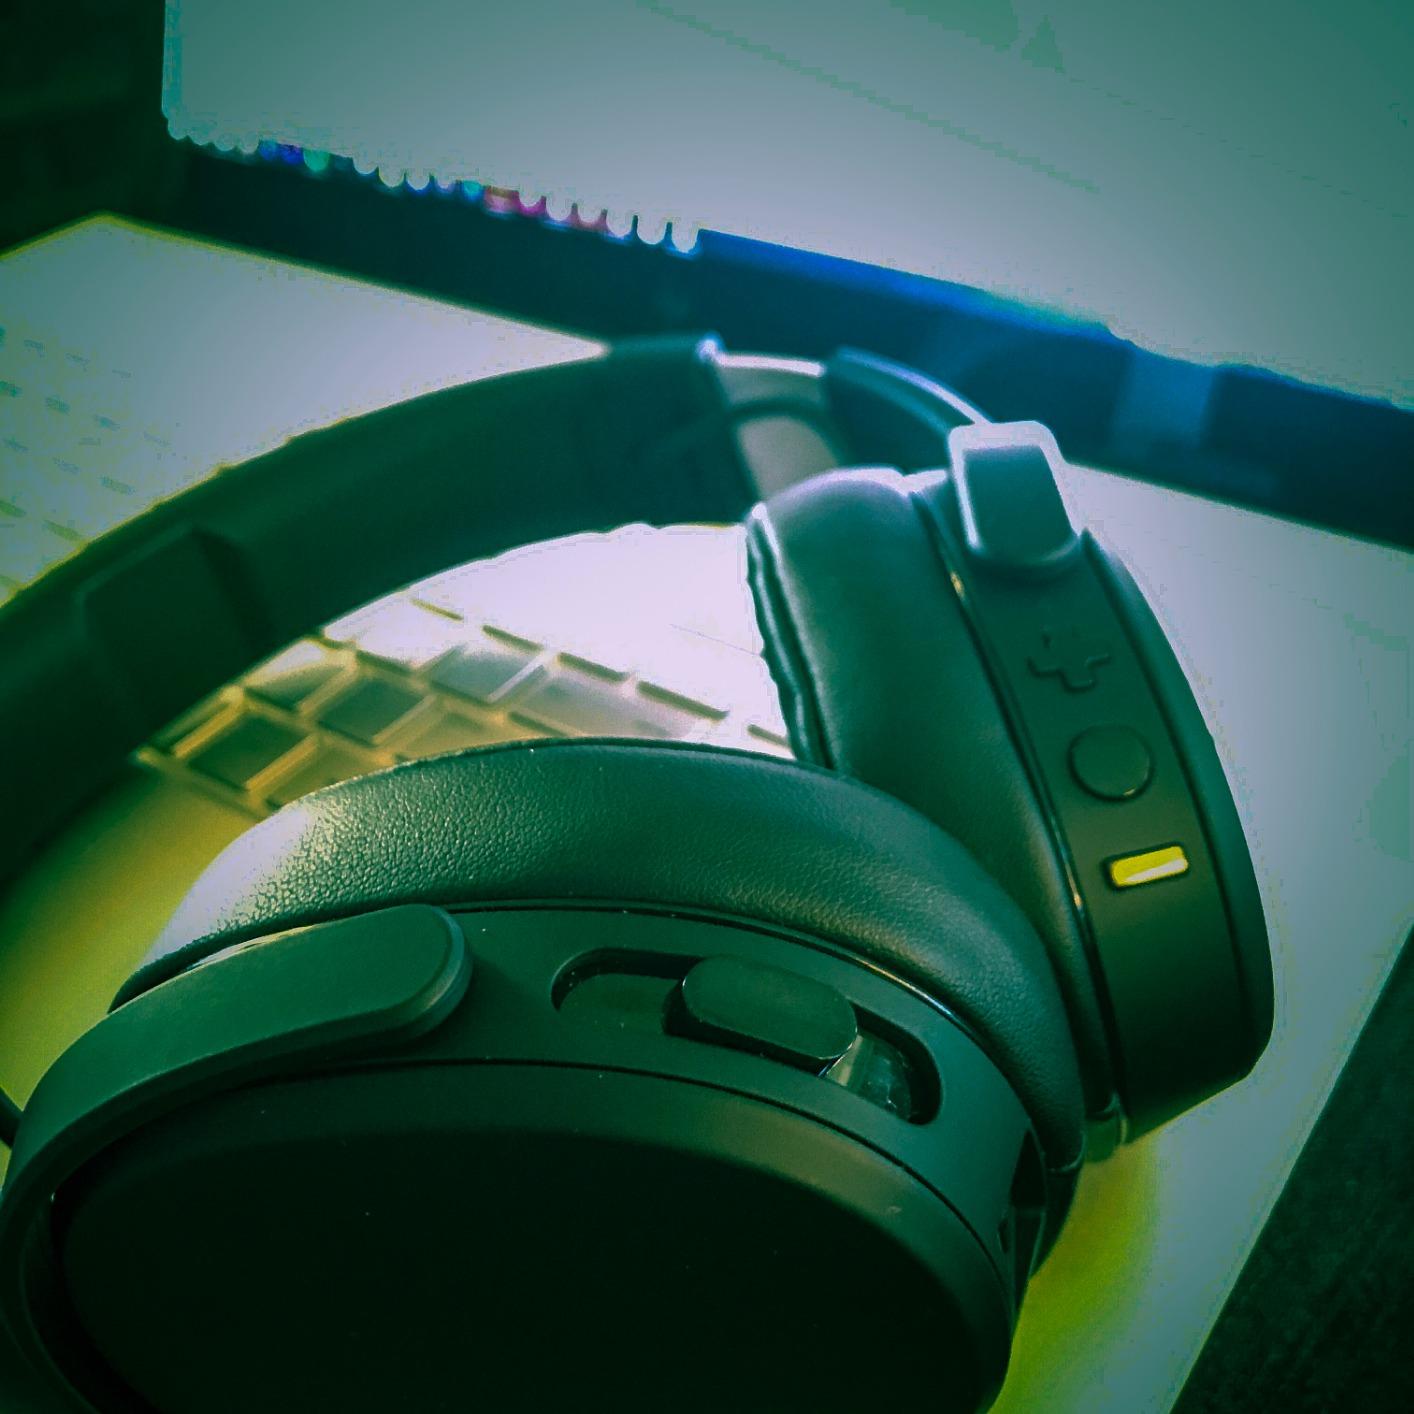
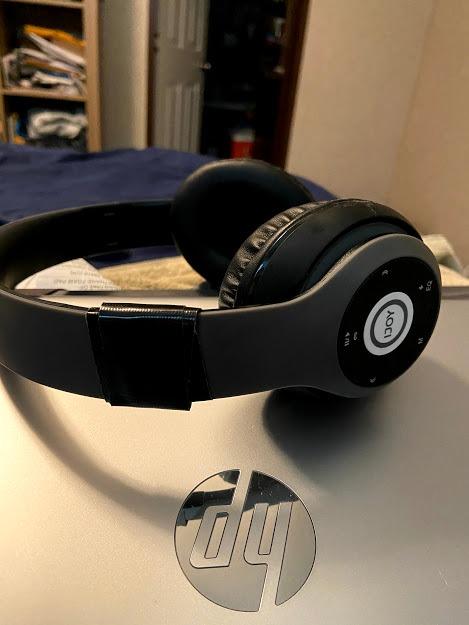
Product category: headphones
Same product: no